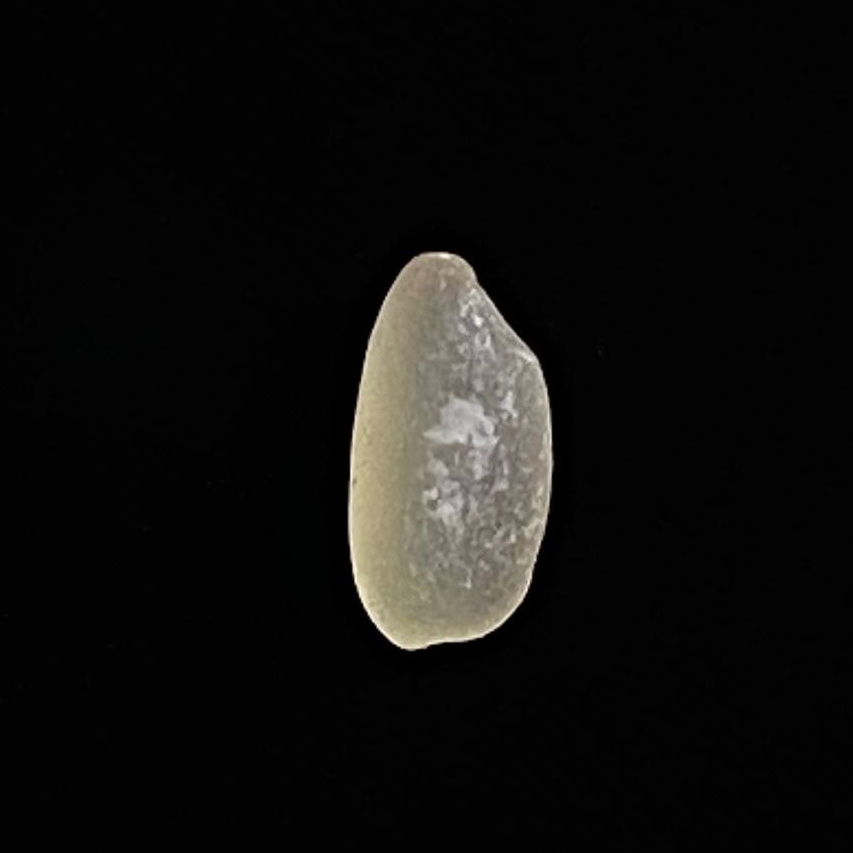
Rice variety: Gutisharna